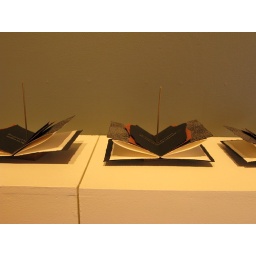
book structure and printing by beth serjeant at green bay press. words by riemke ensing.